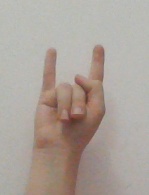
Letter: la